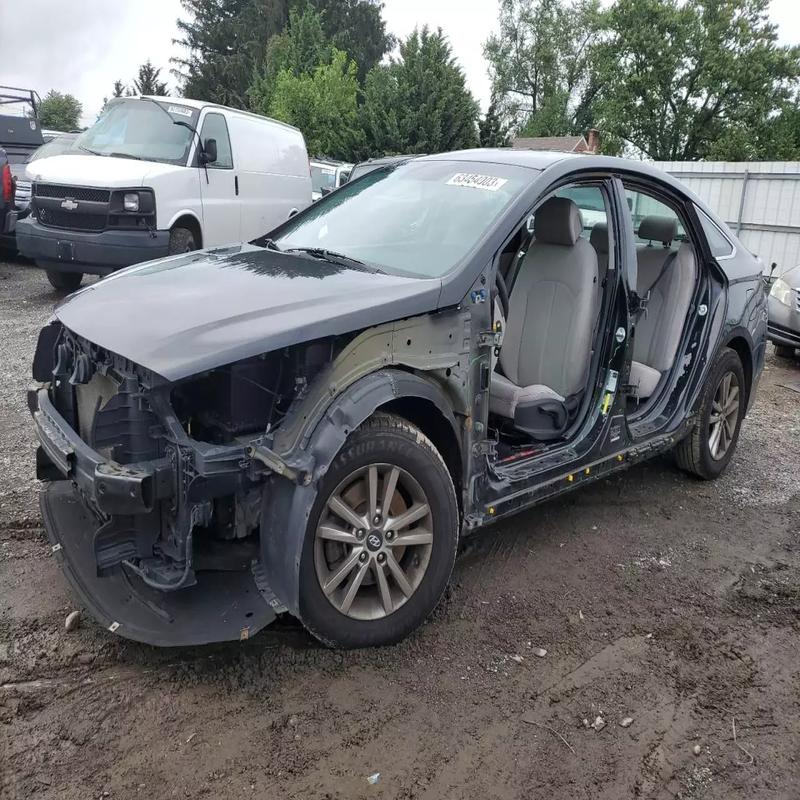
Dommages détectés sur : plaque d'immatriculation avant, pare-choc avant, feu avant gauche, aile avant gauche, porte avant gauche, porte arrière gauche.
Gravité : majeur